Emil Horneman

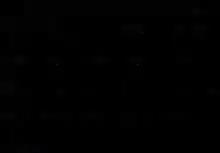

In 1837, he was appointed piano teacher at the Royal Academy of Music. In 1842, he published '12 Caprices for Pianoforte' (Op. 1), which was praised by Robert Schumann. Most of his music is piano pieces or songs.